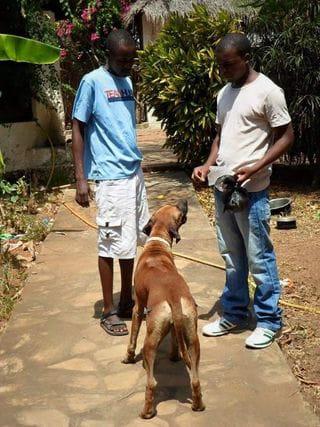
Wanaume wawili wamesimama wakimuangalia mbwa, mmoja ameshika kitu mkononi kama dawa, mbwa akiwa anambwekea. Wapo maeneo ya nyumbani, nyuma yao kuna sufuria mbili, kuna maua na pembezoni kunaonekana ukuta wa nyumba.